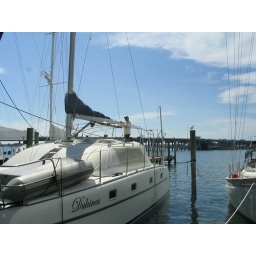
boat in water